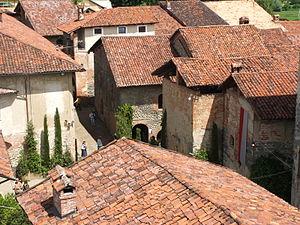
L'association I Borghi più belli d'Italia est née en mars 2001 sous l'impulsion de Conseil du tourisme de l'ANCI.